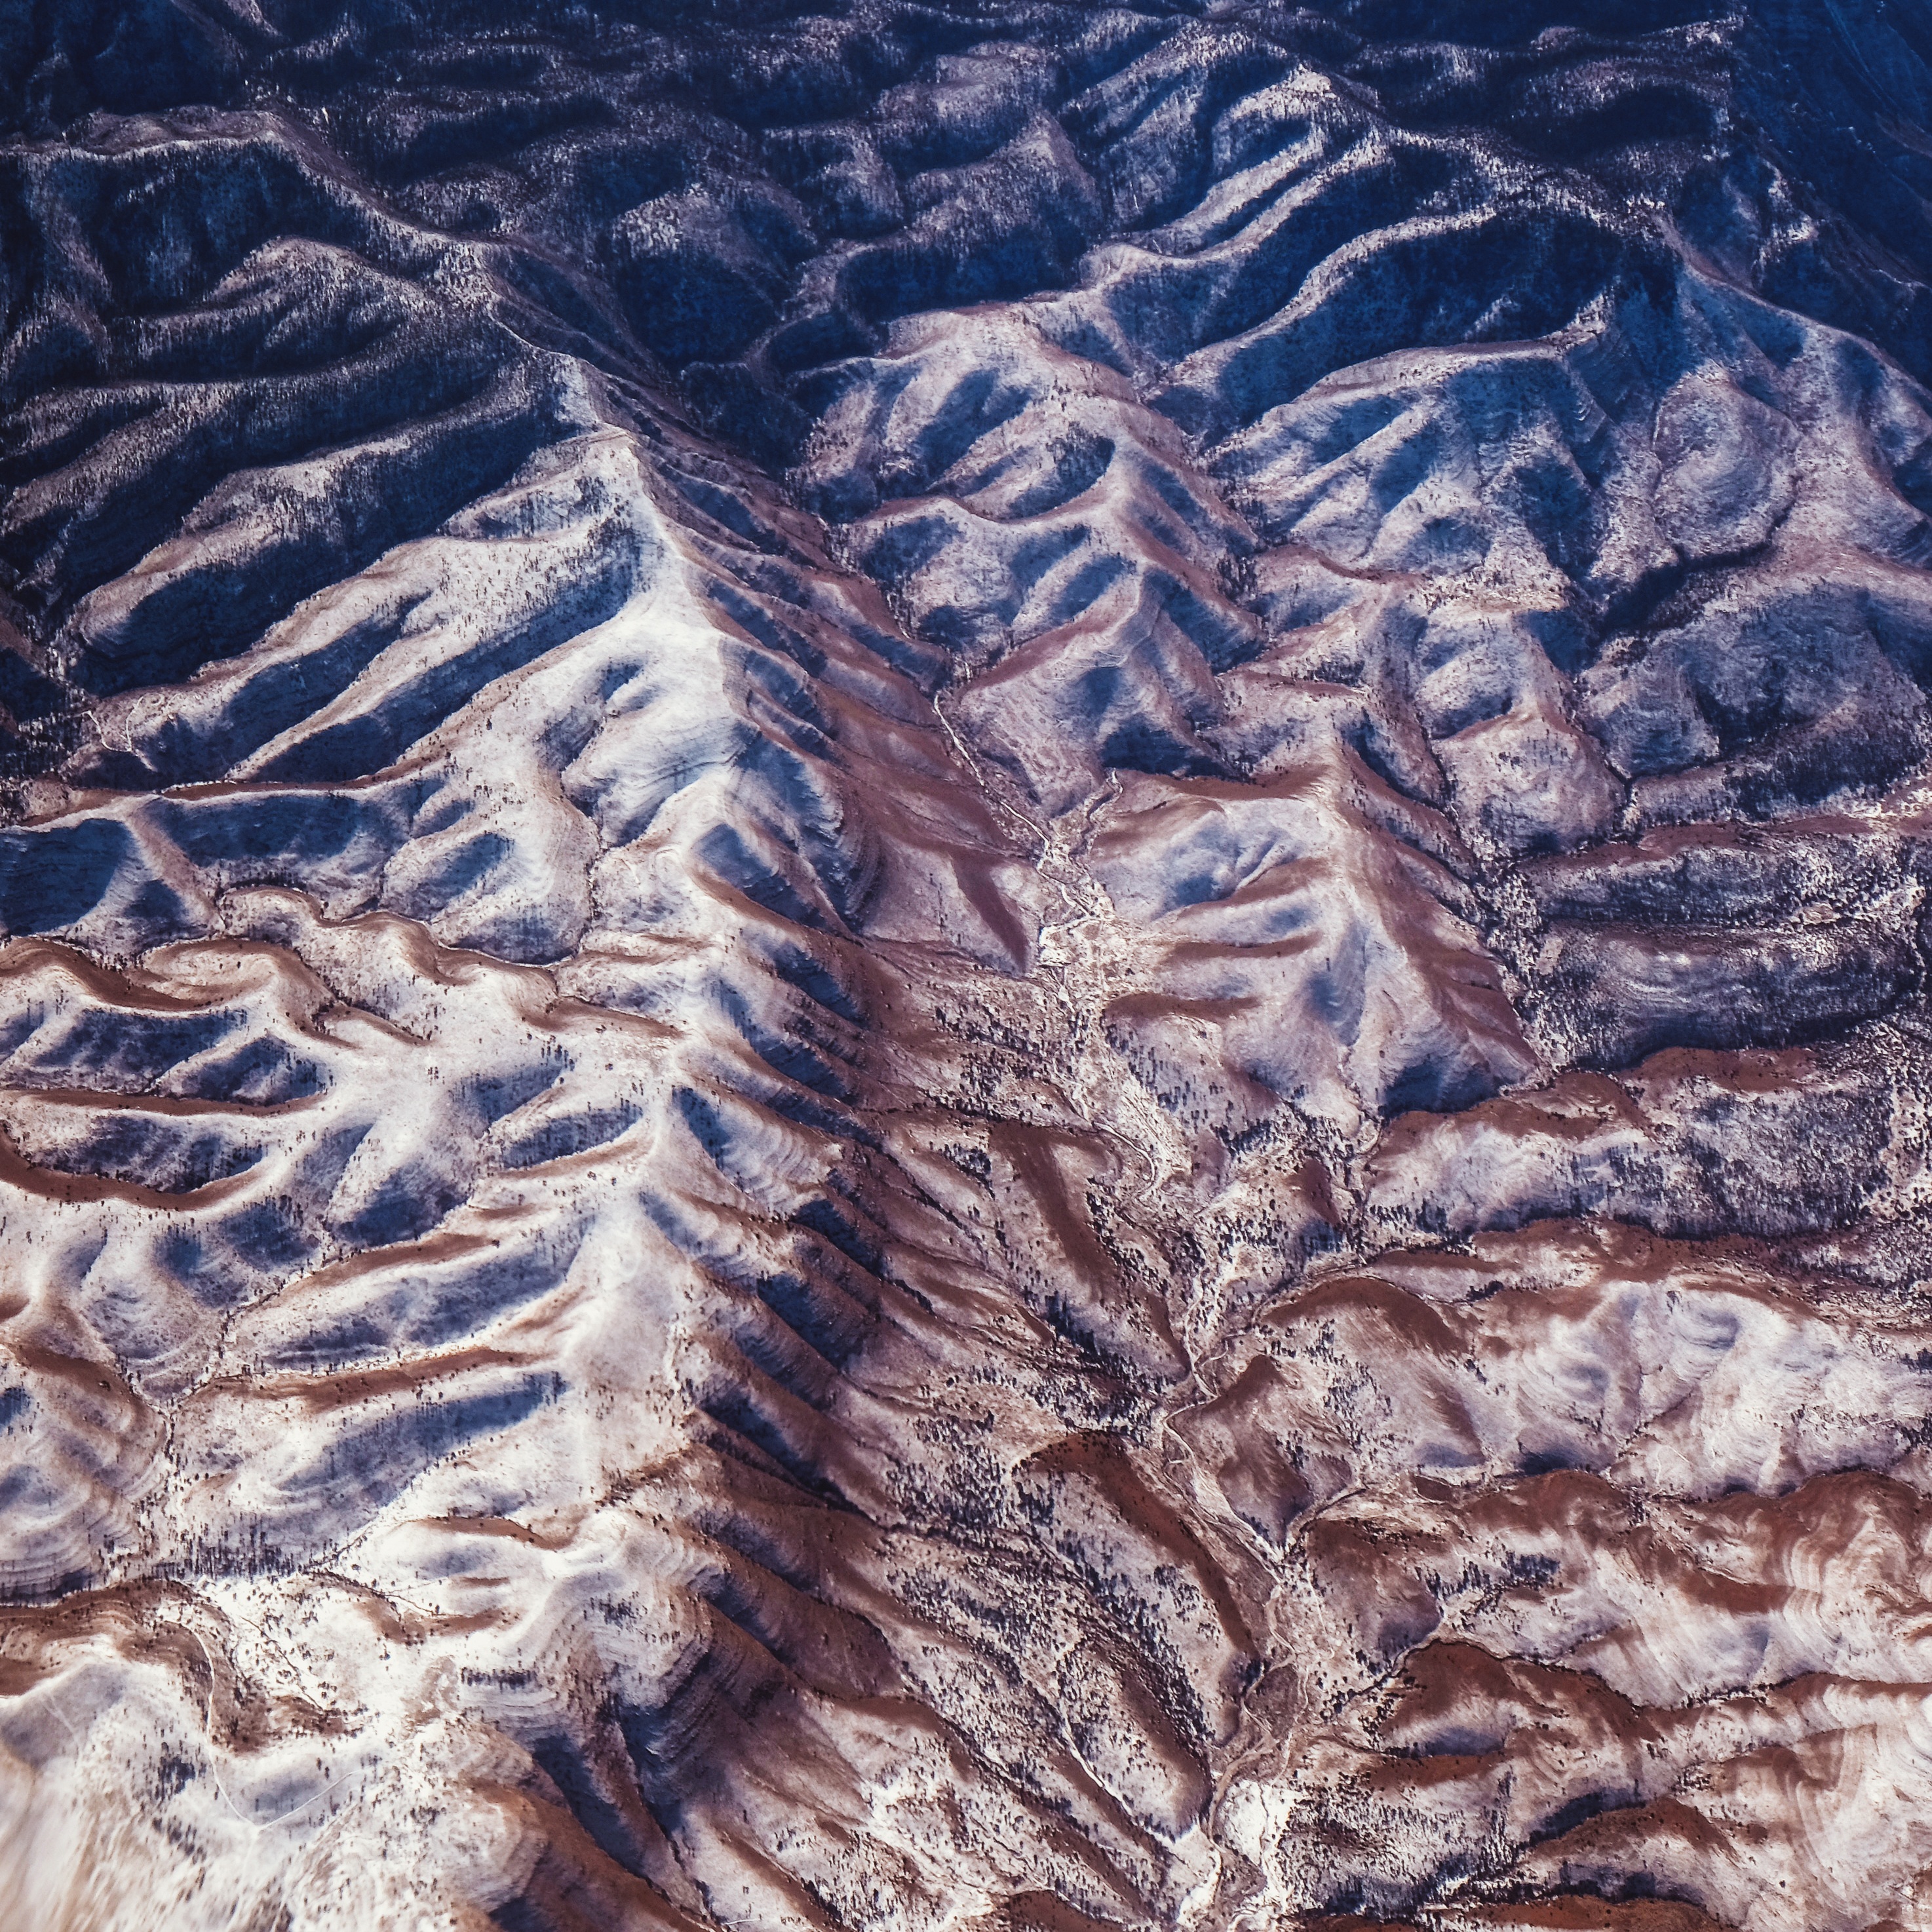
nature, rock, coffee, abstract, frost, soil, terrain, geology, earth, aerial photography, geological phenomenon